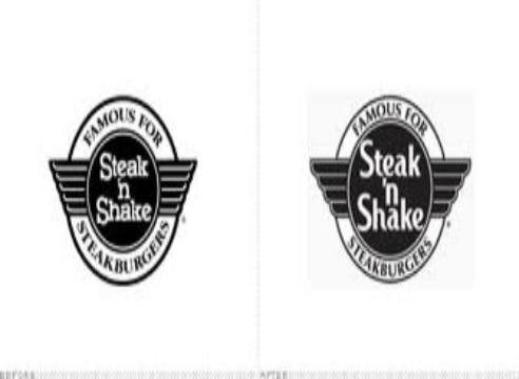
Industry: Food